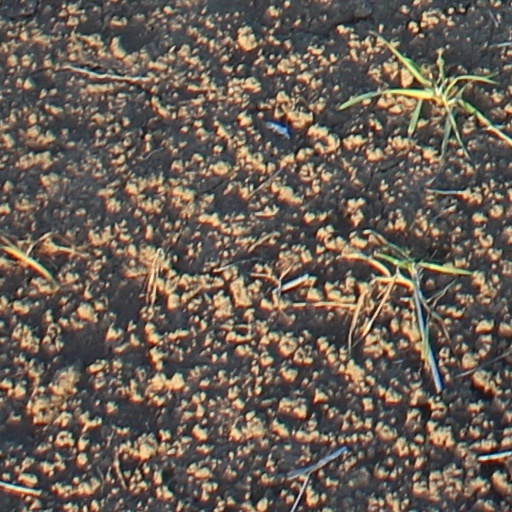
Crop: wheat